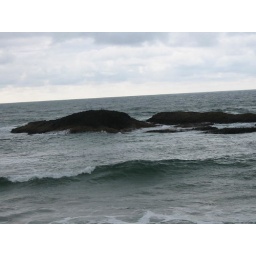
rocks in the ocean